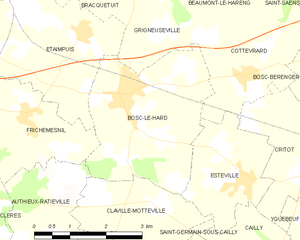
Carte des communes françaises Bosc-le-Hard
Bosc-le-Hard est une commune française située dans le département de la Seine-Maritime en région Normandie.